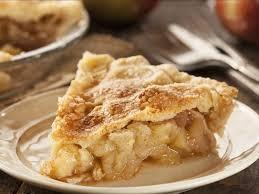
Label: apples